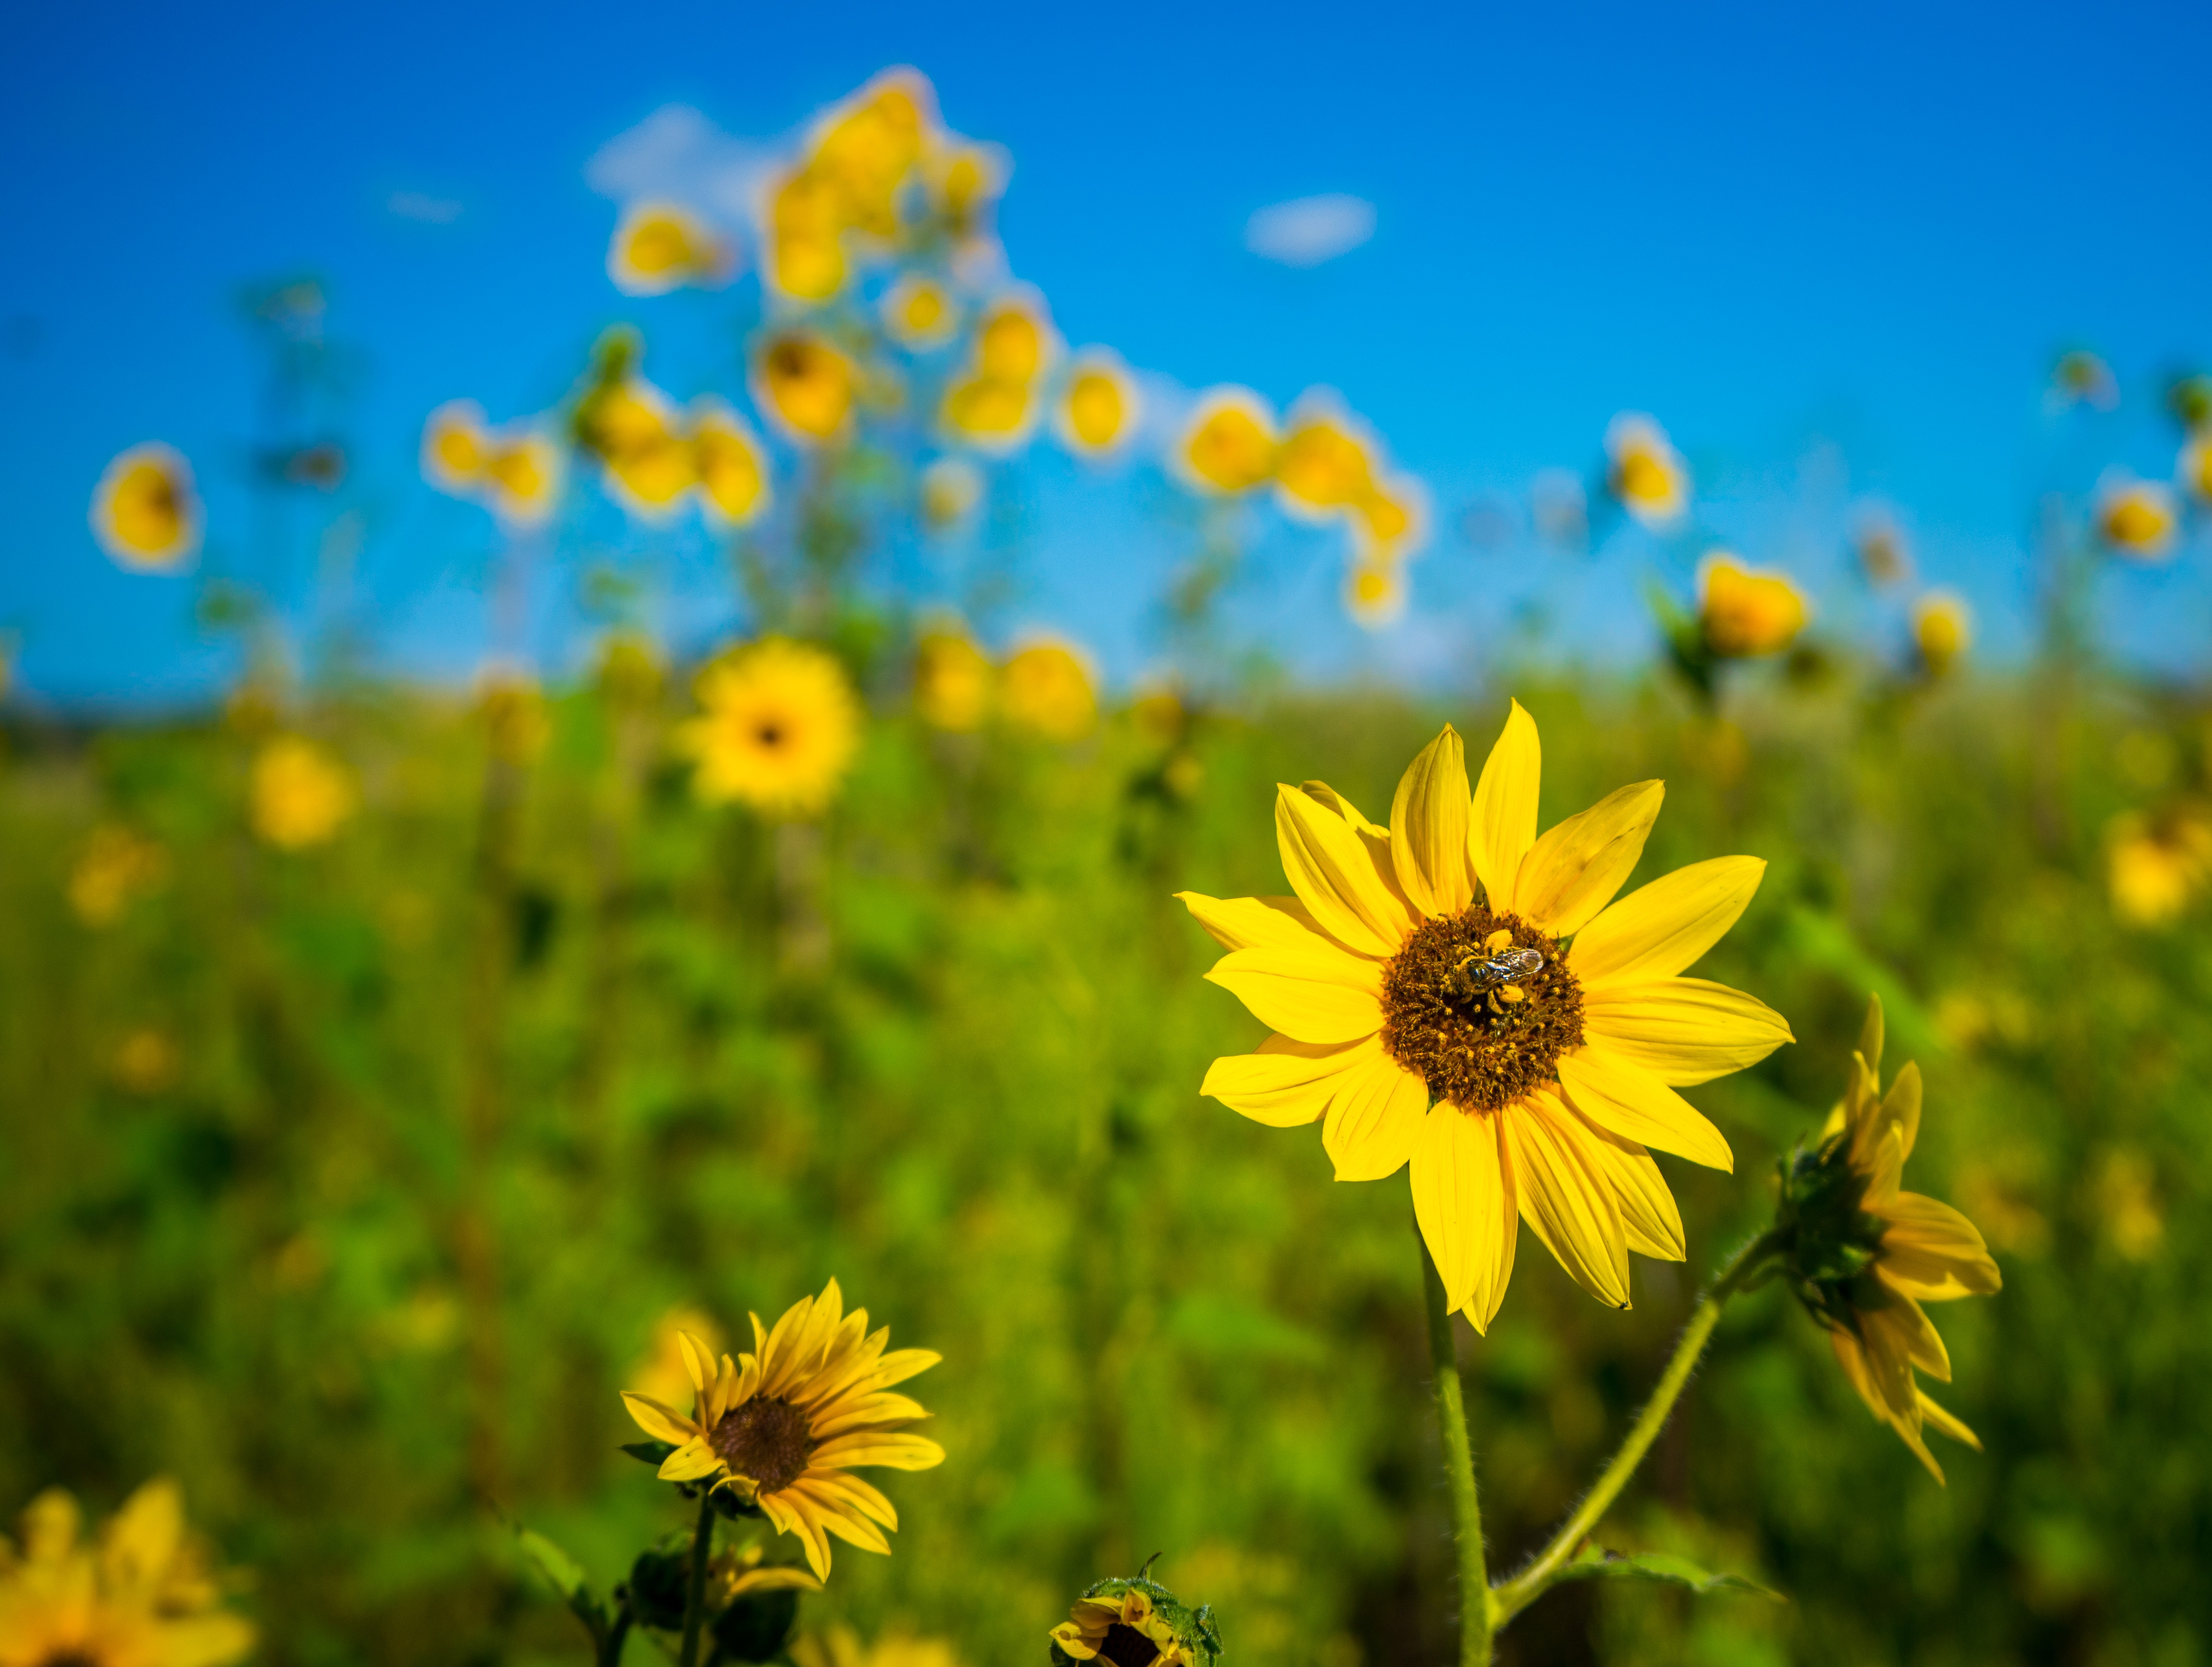
nature, plant, sky, field, meadow, prairie, sunlight, flower, petal, summer, yellow, flora, sunflower, wildflower, grassland, bee, ecosystem, macro photography, flowering plant, daisy family, land plant